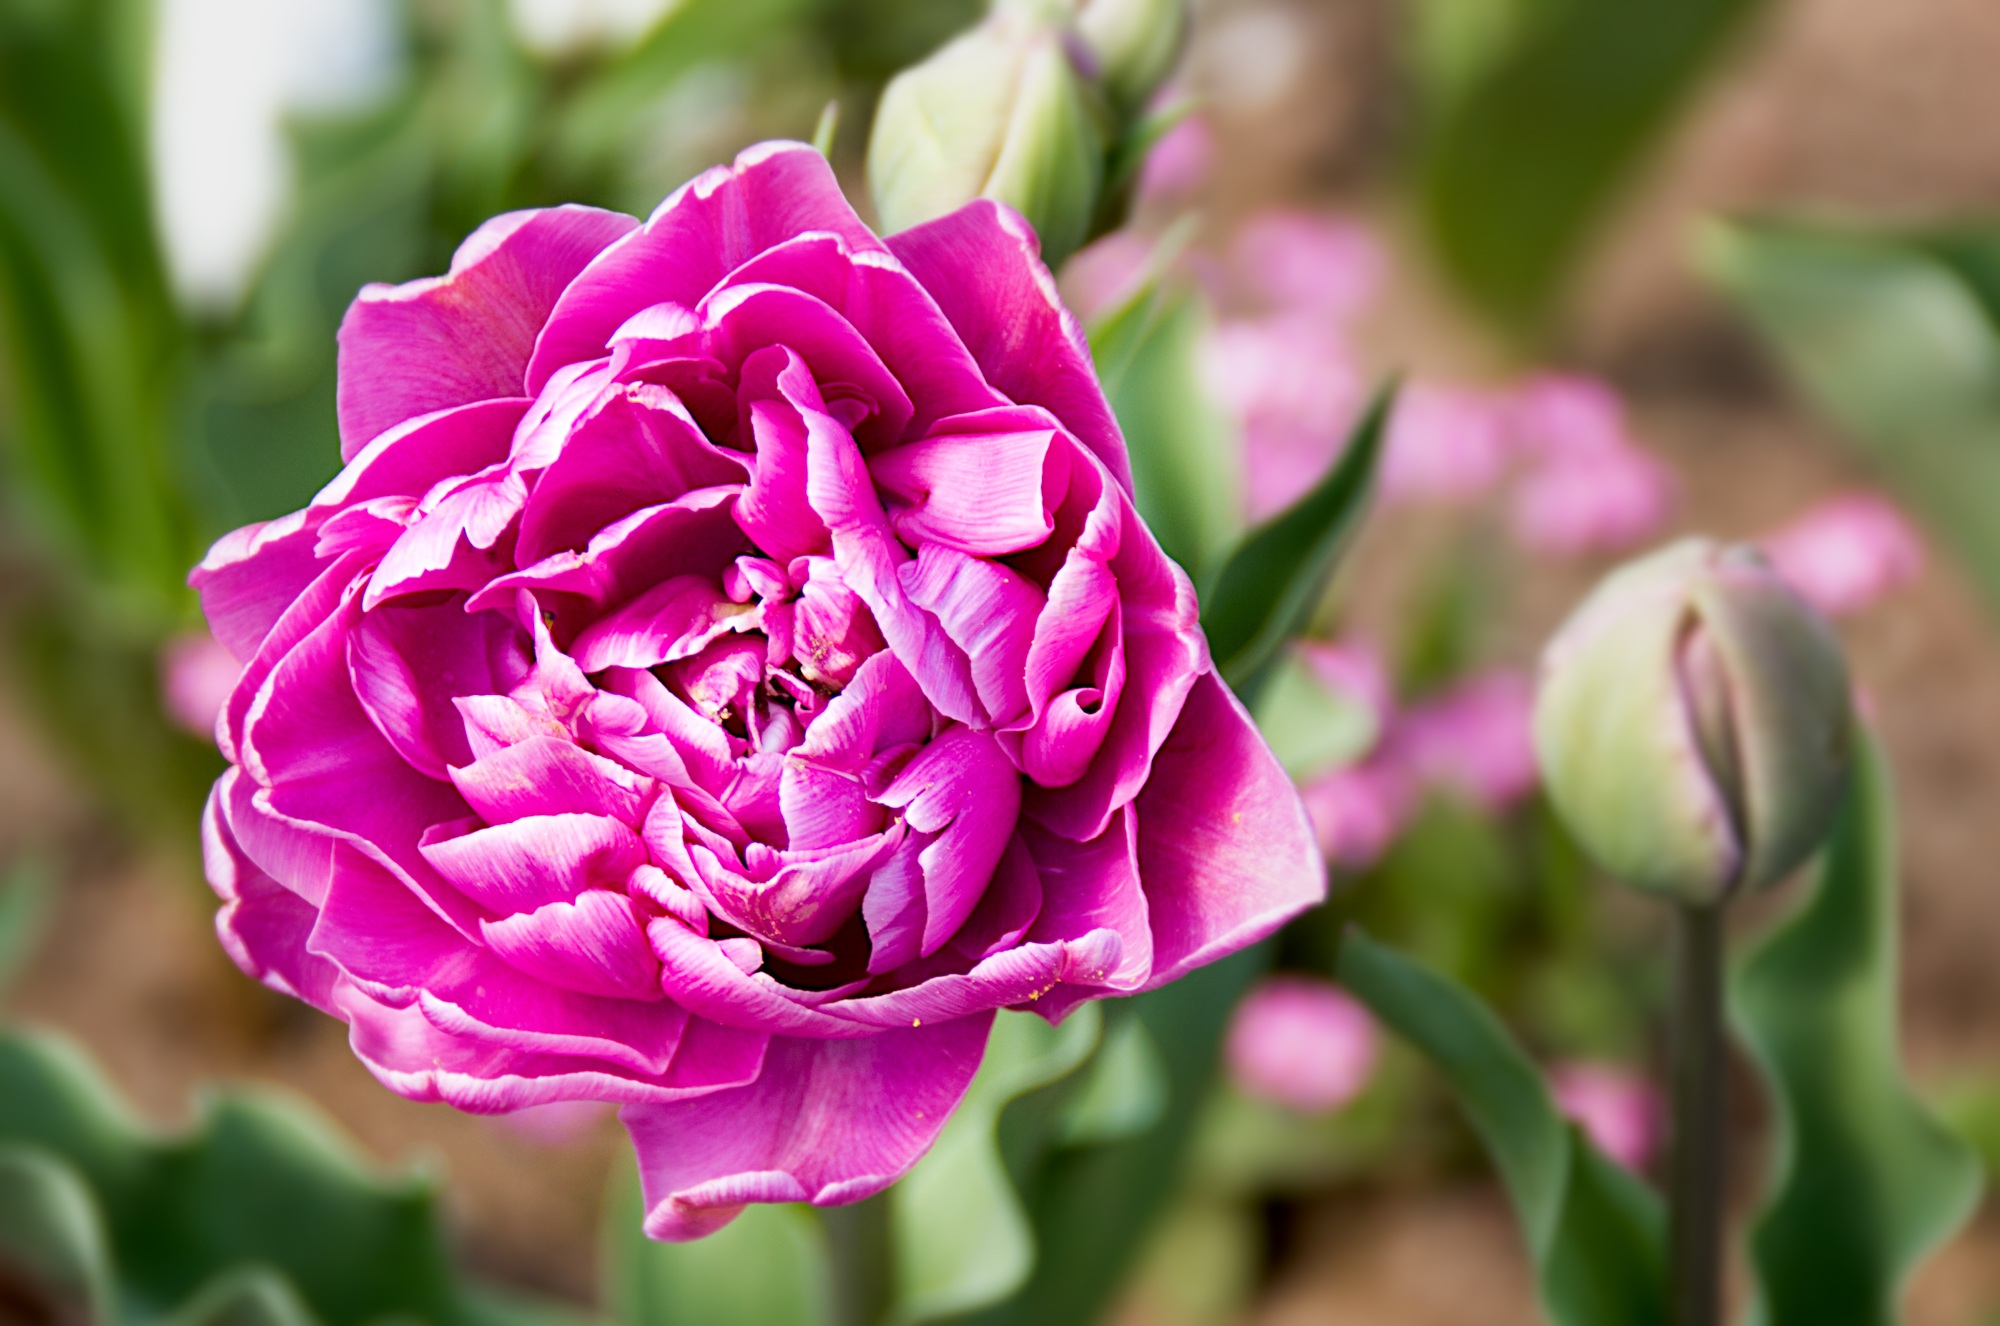
blossom, plant, flower, purple, petal, bloom, rose, spring, macro, pink, close, flora, peony, macro photography, flowering plant, garden roses, plant stem, land plant